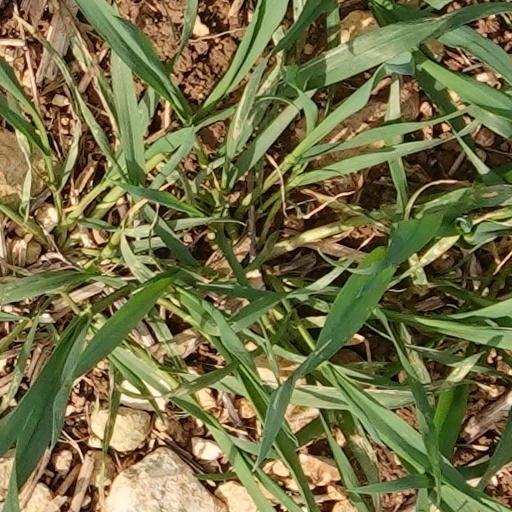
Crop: wheat